Indonesian occupation of East Timor

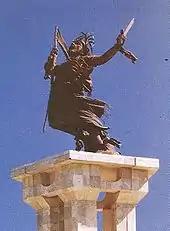
The integration monument in Dili was donated by the Indonesian government to represent emancipation from colonialism

Leaders of Indonesian intelligence influential with Suharto had initially envisaged that invasion, subdual of Fretilin resistance, and integration with Indonesia would be quick and relatively painless. The ensuing Indonesian campaigns up through 1976 were devastating for the East Timorese, an enormous drain on Indonesian resources, were severely damaging to Indonesia internationally, and ultimately a failure. The wanton, wholesale killings by the TNI near the coastal regions during the opening months of the invasion had driven a large portion of the population and most of the remaining Falintil into the central regions. This proved counterproductive as it left Indonesian troops fighting against an enemy which was well equipped and had access to agricultural resources and population. The civilian population came to see the Falintil as a buffer against the excesses of the Indonesian forces, which led to heightened support for the resistance. From 1975 to 1977, the Fretilin protected at least 40% of the population who had fled the coastal regions, in inhospitable conditions, with the active support of rallied communities. Schwarz suggests the fact that the Indonesian military's power base remained barely dented by the mid-1970s intelligence miscalculations and ongoing failures was a measure of the military's dominance of Indonesian affairs.